Chapel of the Holy Cross (Holderness, New Hampshire)

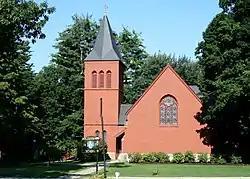

The Chapel of the Holy Cross is a historic church at 45 Chapel Lane on the campus of Holderness School in Holderness, New Hampshire. Built in 1884 to a design by Charles Coolidge Haight, it is a prominent regional example of Gothic Revival architecture. The building was listed on the National Register of Historic Places in 2005.